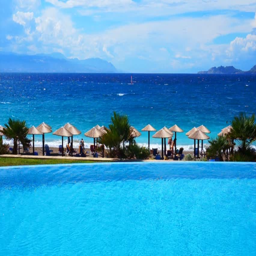
video from pool with turquoise clear waters located in front of the sea in island